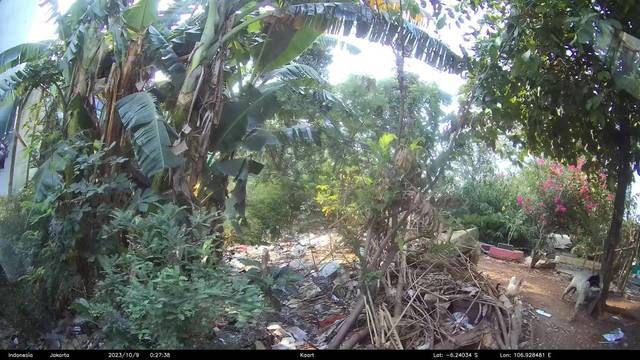
Region: Indonesia
Coordinates: -6.24, 106.928